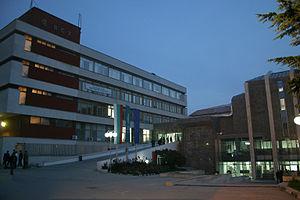
L’université libre de Varna “Černorizec Hrabǎr”, créée en 1991, est un établissement privé d’enseignement supérieur de Bulgarie situé à Varna.